And the Angels Sing

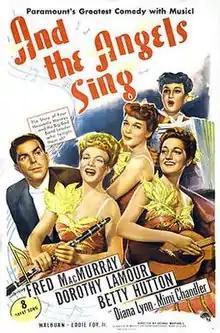

And the Angels Sing is a 1944 American musical comedy film directed by George Marshall and starring Dorothy Lamour, Fred MacMurray, and Betty Hutton. Released by Paramount Pictures, it is a classic example of a film written to capitalize on the title of a previously popular song, in this case Benny Goodman's 1939 number one hit, "And the Angels Sing" by Ziggy Elman and Johnny Mercer, sung by Martha Tilton, though the song is not actually in the film. The standout original songs in the musical were "It Could Happen To You", sung by Dorothy Lamour, which quickly became a pop standard, and "His Rocking Horse Ran Away", which became one of Betty Hutton's most popular numbers.